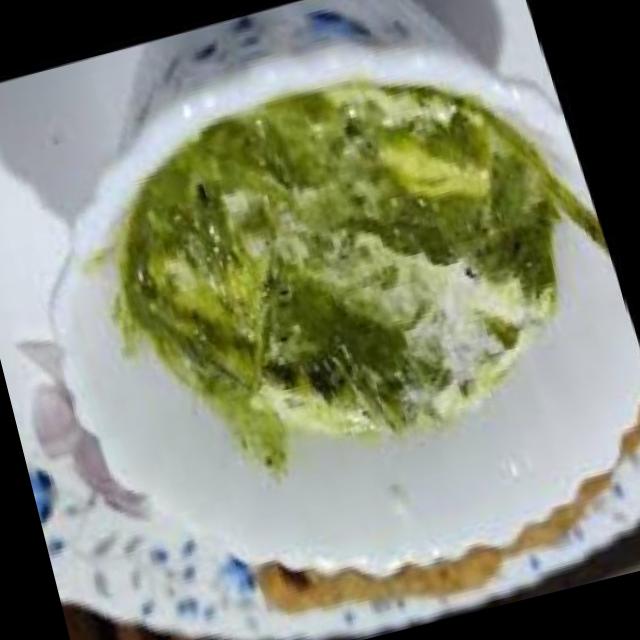
Dish: palak_paneer